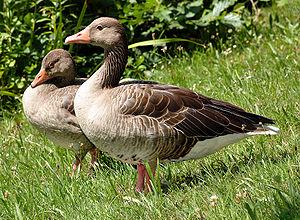
L'oie flamande, ou oie des Flandres, est une race d'oie domestique rustique régionale originaire de l'Ouest de l'ancien comté de Flandre destinée principalement à la production d'œufs, de viande et auparavant de plumes.
L’Oie cendrée est une espèce d'oiseau appartenant à la famille des Anatidae et à la sous-famille des Anserinae. Elle est l'espèce type du genre Anser. On regroupe dans l'espèce les populations d'individus sauvages, les individus des races domestiques, mais aussi des individus marrons, c'est-à-dire domestiques mais revenus à la vie sauvage, ainsi que, dans une certaine mesure, les individus hybrides. De fait, cette espèce présente une vaste aire de répartition.